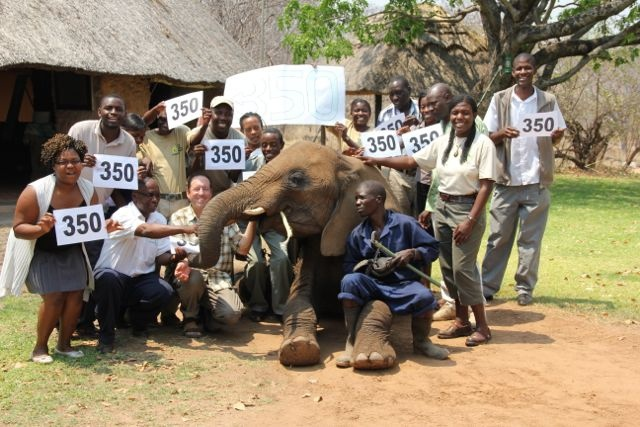
People holding signs around an elephant laying on the ground
A group of people around an elephant holding signs reading 350.
A group of people holding signs saying "350" beside an elephant.
A bunch of people taking a photograph with an elephant
some people and an elephant and some signs with numbers